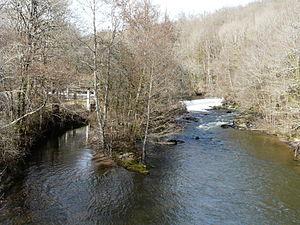
L'Auvézère au moulin du Pont (vue vers l'amont), Génis, Dordogne, France.
Génis est une commune française située dans le département de la Dordogne, en région Nouvelle-Aquitaine.